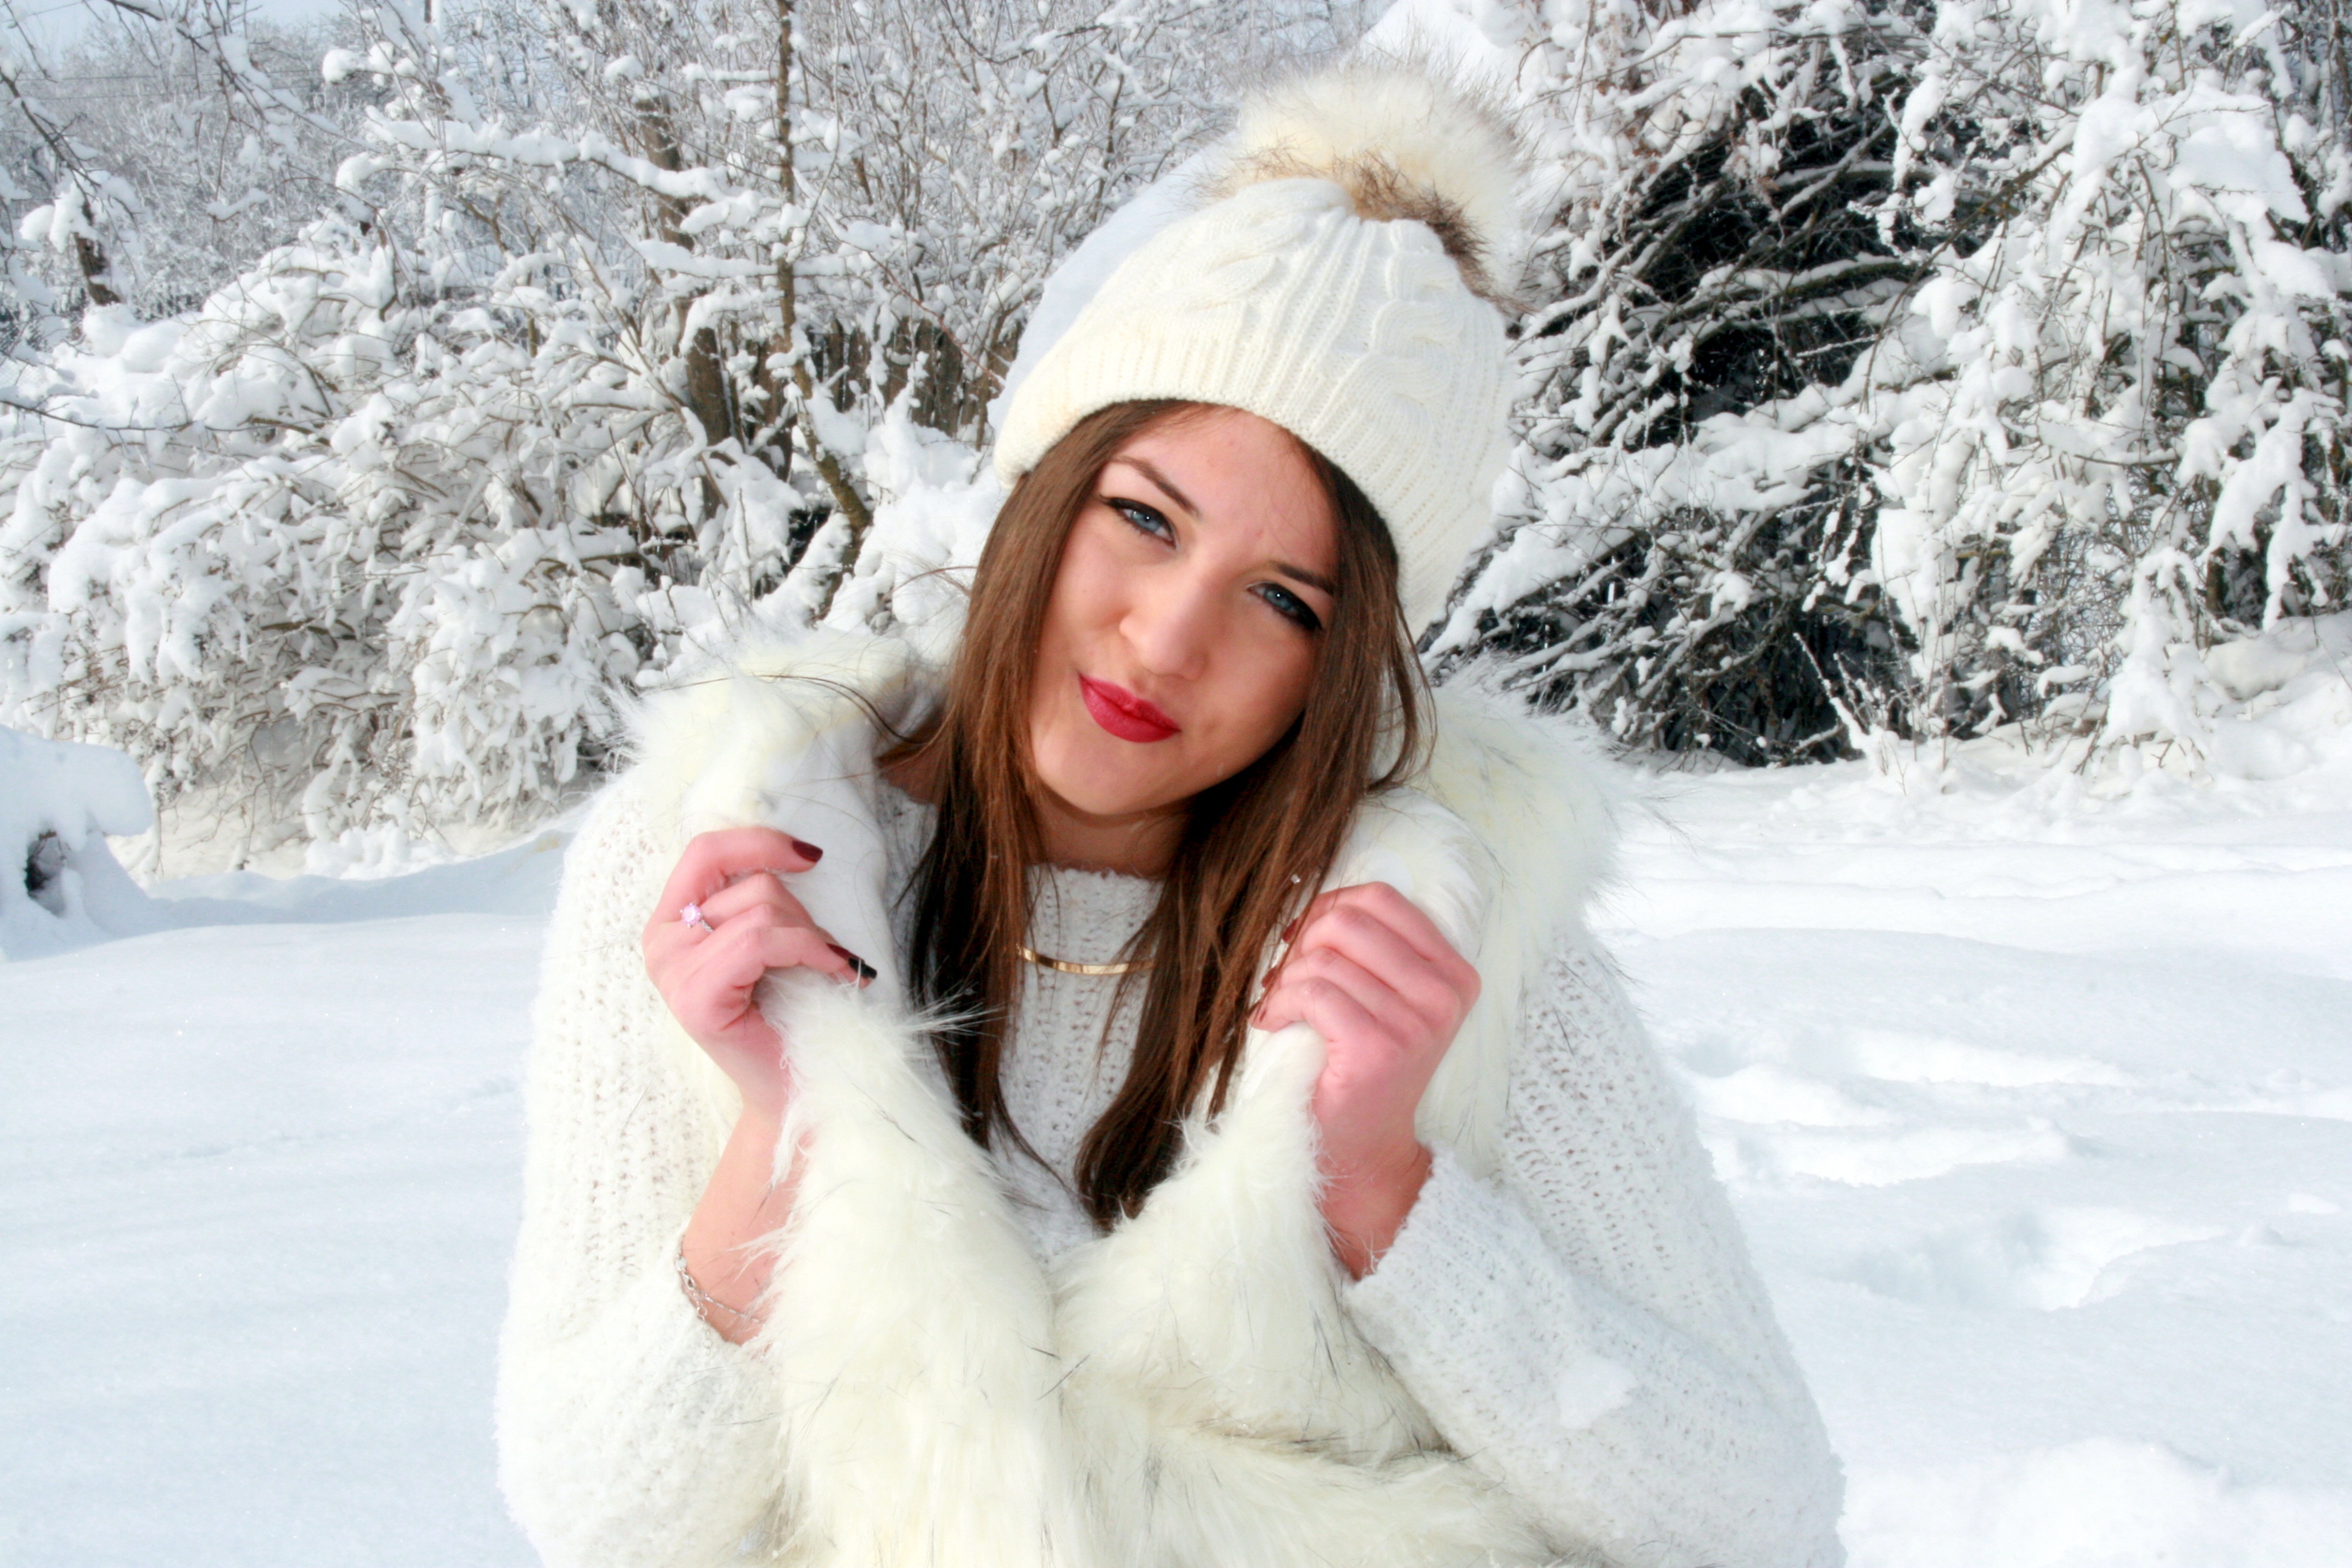
snow, winter, girl, white, fur, spring, weather, clothing, blonde, season, textile, blue eyes, photo shoot, feerie, fur clothing